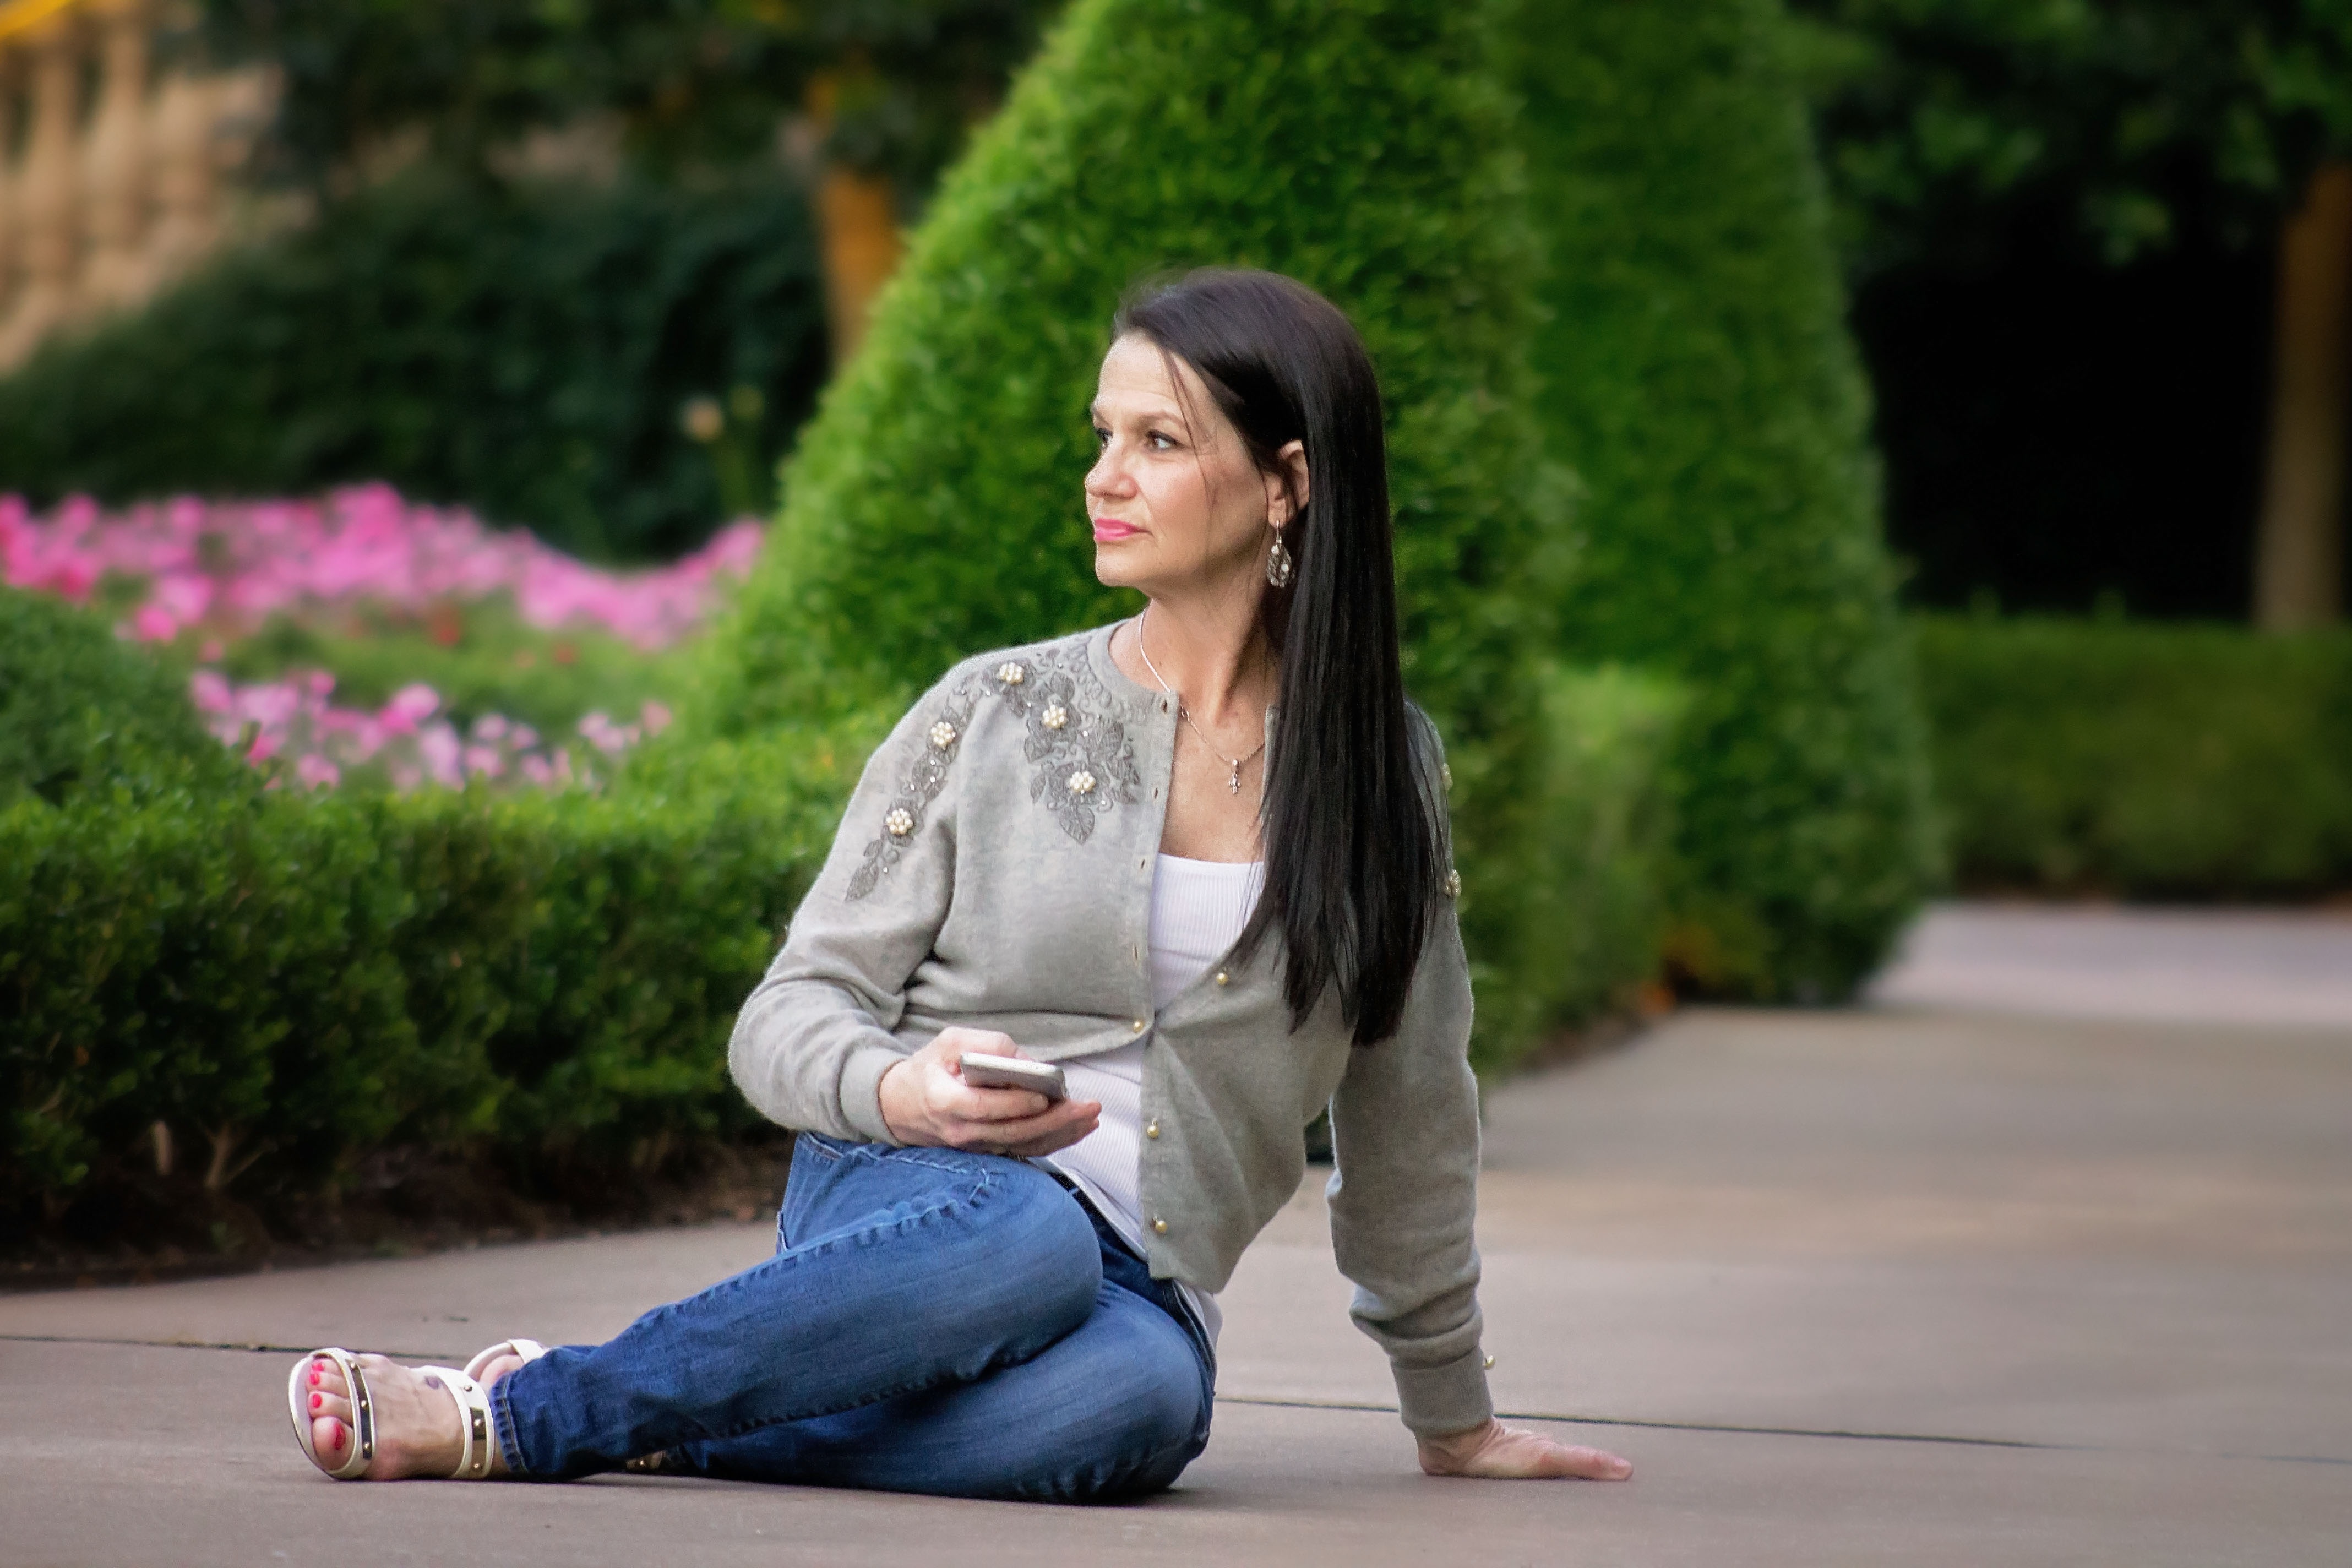
woman, hair, photography, cute, looking, female, brunette, model, spring, sitting, fashion, hairstyle, makeup, eyes, dress, photograph, lips, beauty, sexy, style, attractive, glamour, fashionable, photo shoot, portrait photography, human positions